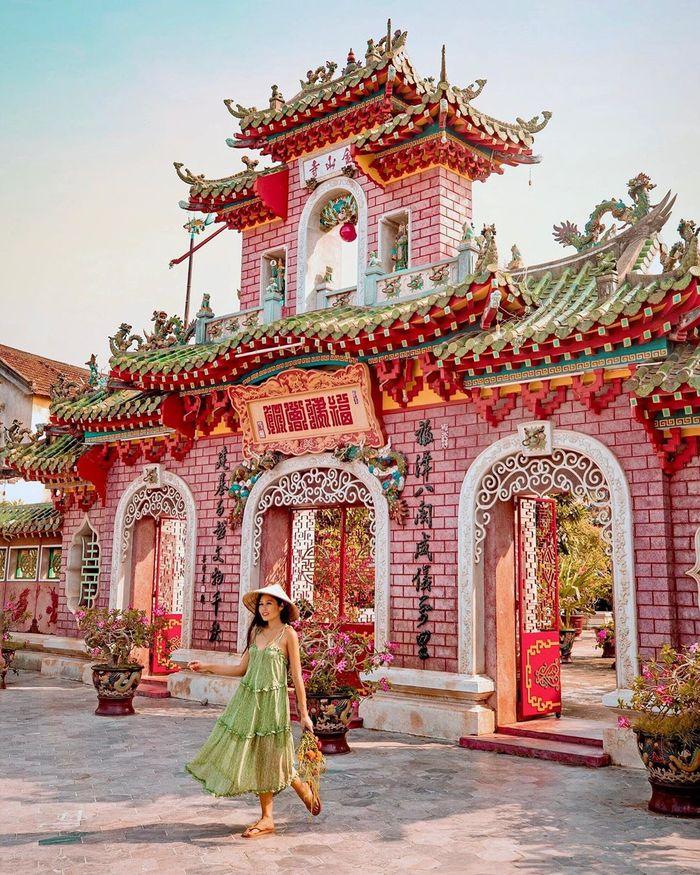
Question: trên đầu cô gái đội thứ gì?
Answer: trên đầu cô đội một chiếc nón lá